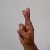
The image shows a hand gesture representing the letter 'R' in Indian Sign Language.